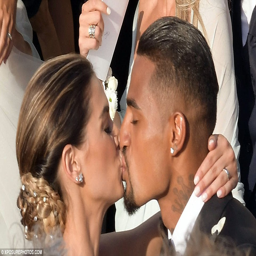
the happy couple seal their union with a kiss in front of onlookers